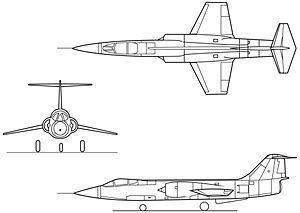
L'aile trapézoïdale ou aile en diamant est une configuration d'aile de haute performances. Cette aile est caractérisée par un faible allongement et un angle de flèche total faible. En effet, le bord d'attaque présente une flèche positive alors que le bord de fuite en présente une négative.
Le Lockheed F-104 Starfighter est un chasseur à réaction américain, mono-réacteur et supersonique qui a été construit à plus de 2 500 exemplaires à partir de 1954.